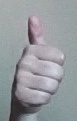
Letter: aleff